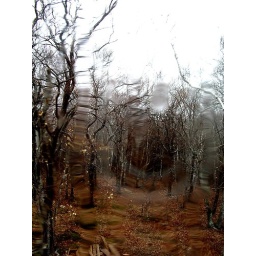
an illusion created by rain streaks down window glass